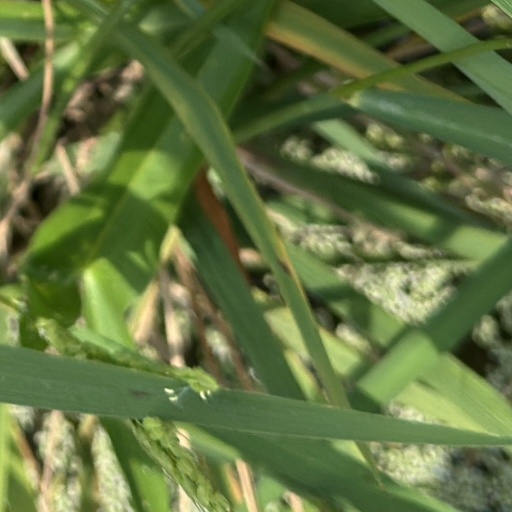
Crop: rice